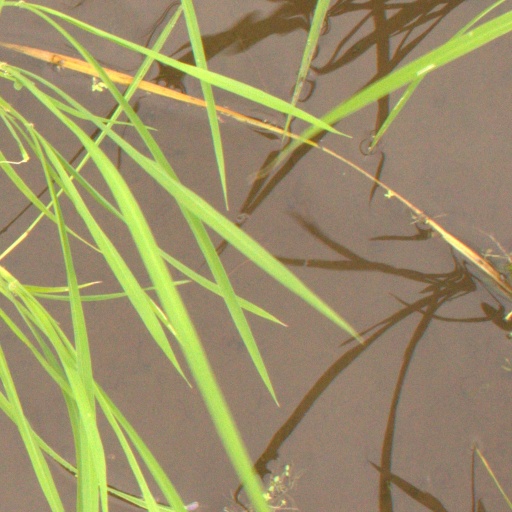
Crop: rice